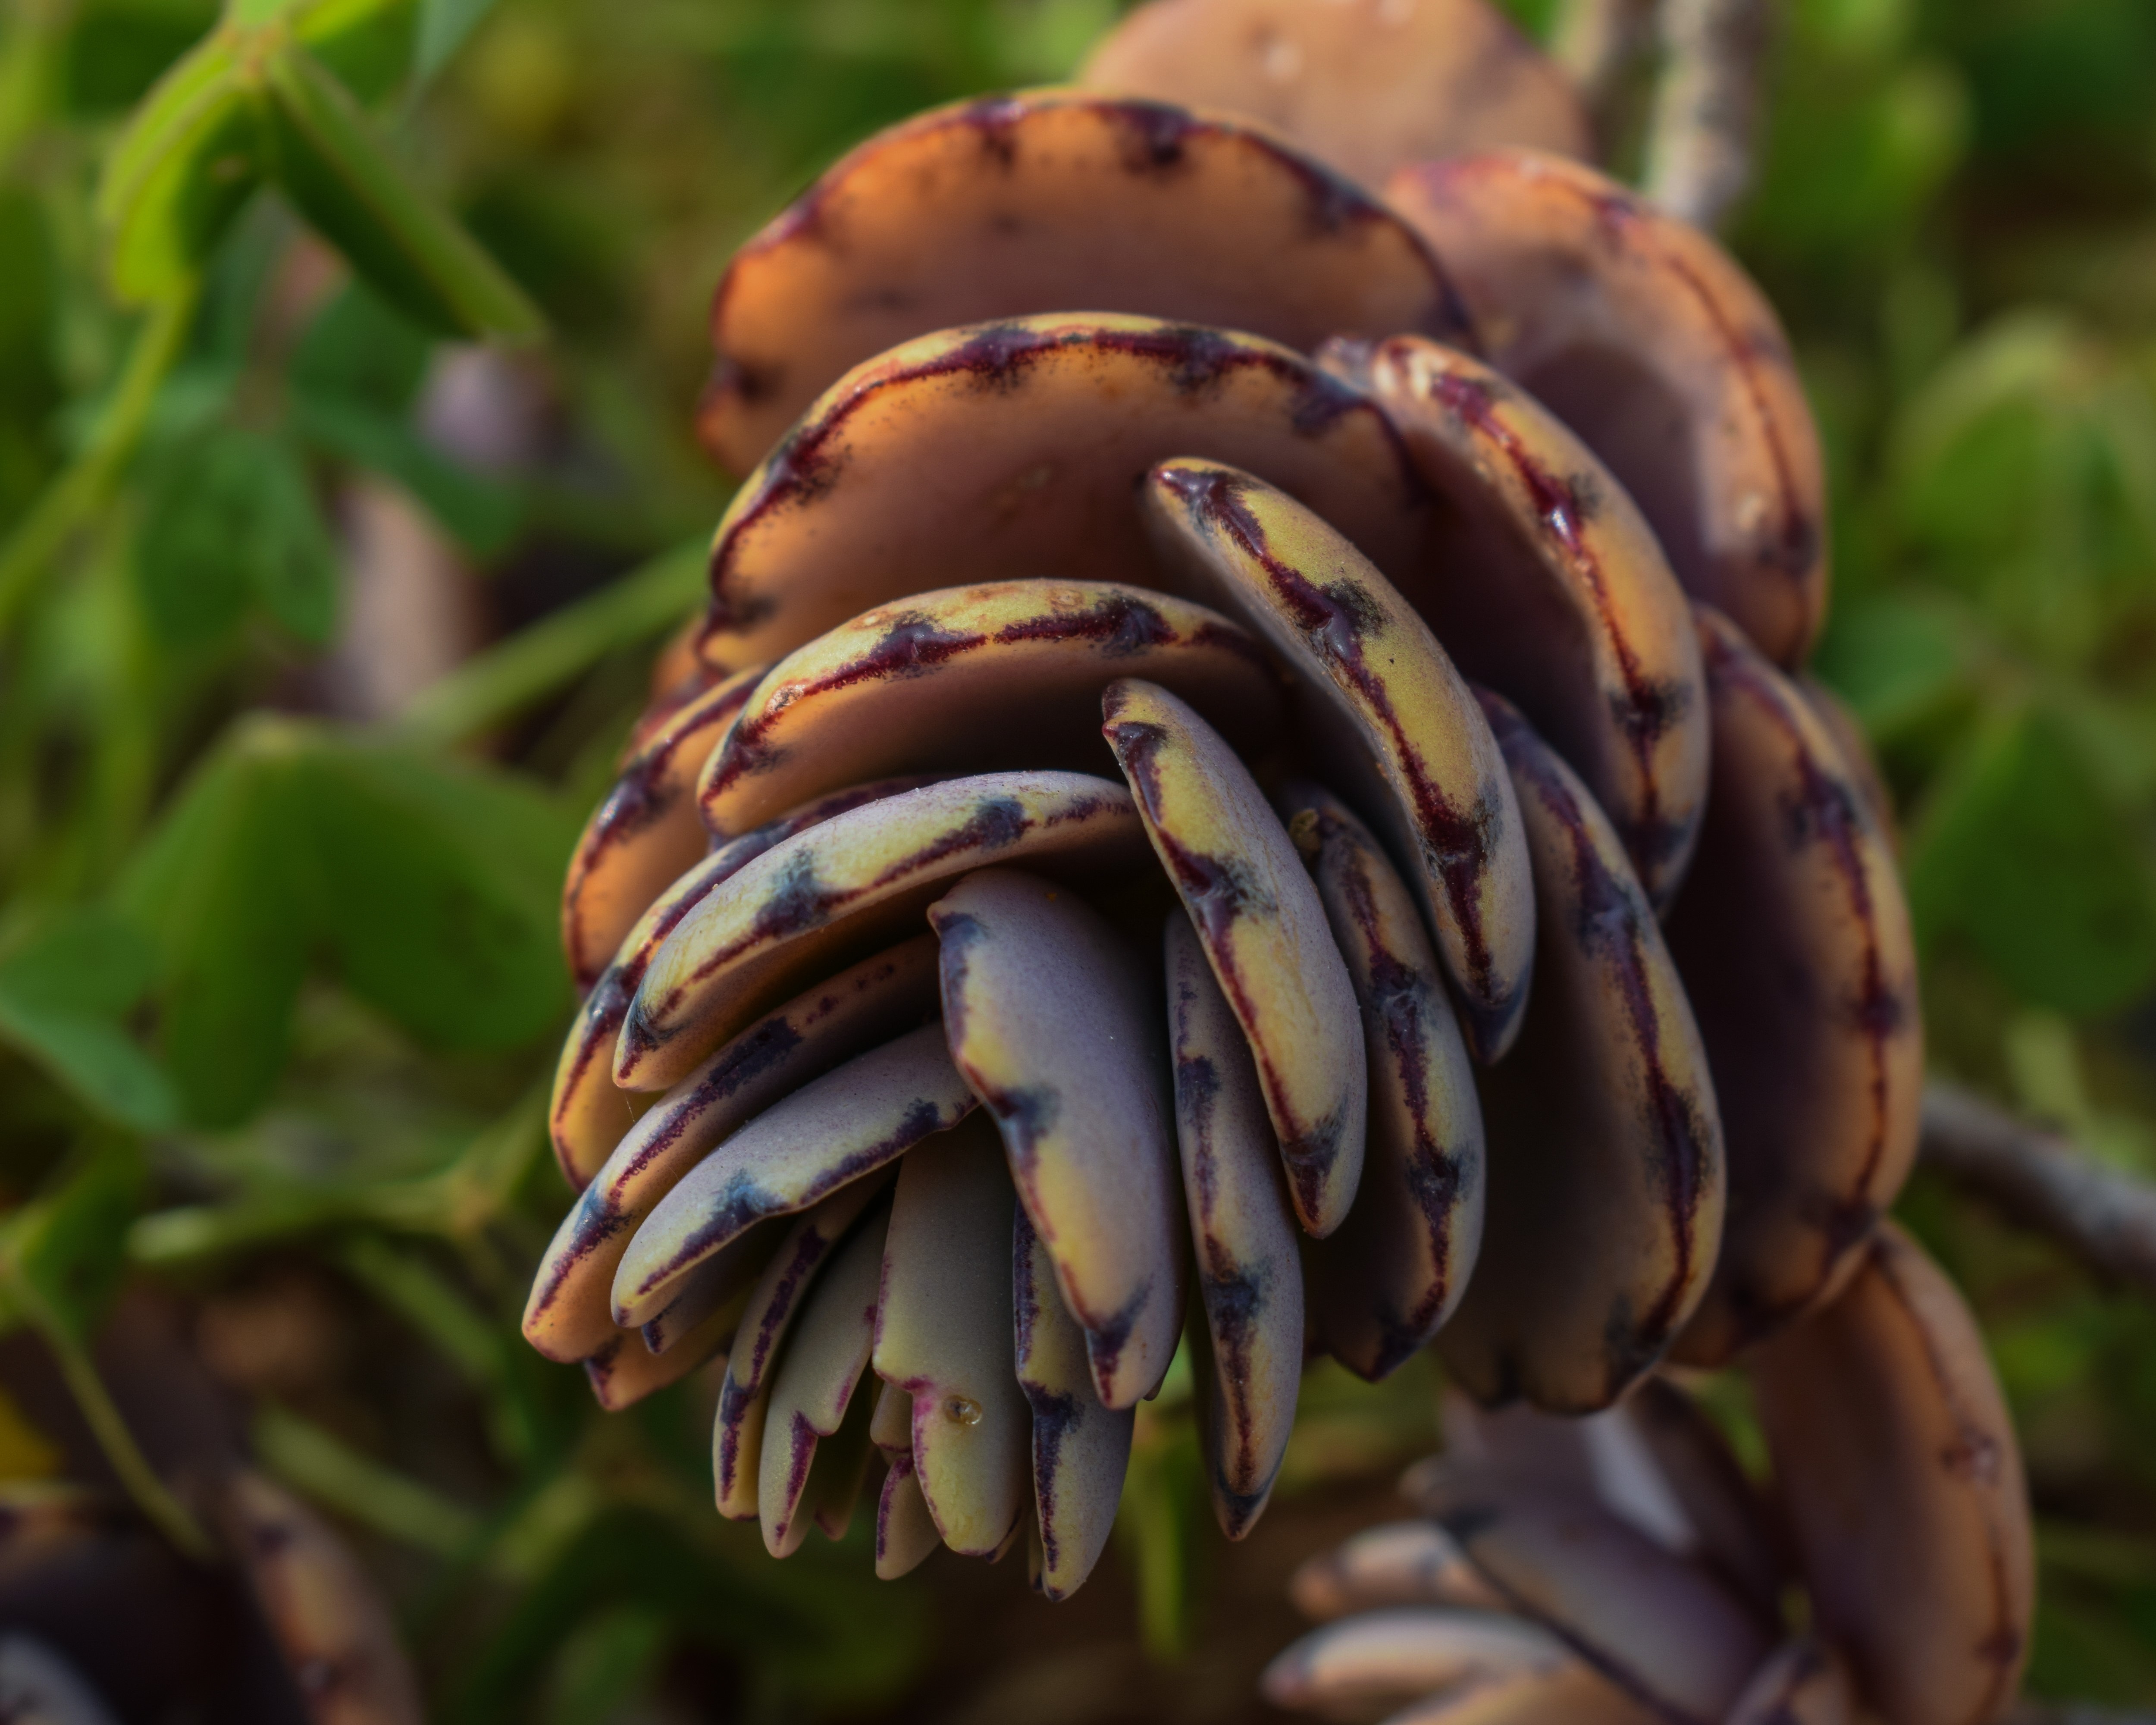
tree, nature, branch, cactus, plant, leaf, flower, food, produce, botany, flora, close up, macro photography, flowering plant, woody plant, land plant, conifer cone